Opal Lee

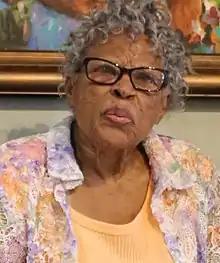
Lee in 2021

Opal Lee (born October 7, 1926) is an American retired teacher, counselor, and activist in the movement to make Juneteenth a federally recognized holiday. She is often described as the "grandmother of Juneteenth".